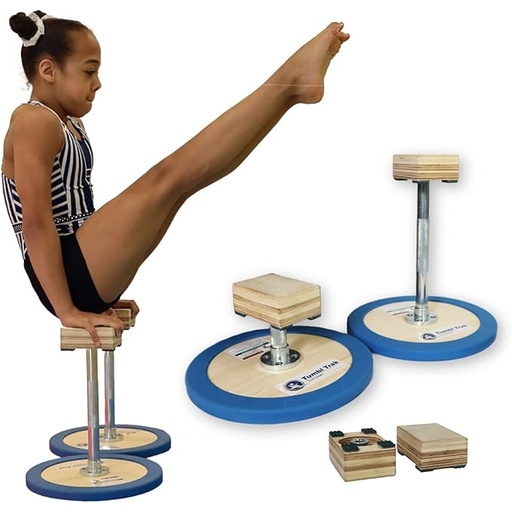
Tumbl Trak 3 in 1 Adjustable Handstand Canes – High Canes, Low Canes & Yoga Blocks – Gymnastics, Acrobatics, & Contortionist Equipment for Skill Development
About This MULTI-FUNCTIONAL DESIGN - Use as high canes, low canes, or acro blocks/handstand blocks with non-skid material for a secure grip. In addition it includes a portable carrying bag for easy storage. CUSTOM FIT - Adjustable heights and widths for varied shoulder sizes, ideal for gymnastics, acro and contortion training. SAFETY FIRST - Tumbl Trak prioritizes safety with its solid wood construction and non-slip PPR rubber base, providing a stable and secure foundation for all levels of training. ENHANCE TRAINING - Perfect for gymnasts, acrobats, cheer flyers, circus arts and contortionists to develop handstand shaping, grip strength, flexibility, balance, and body awareness. WE KNOW TRAINING EQUIPMENT - When you purchase THE 3-IN-1 Adjustable Hand Stand Canes from Tumbl Trak, you know that you’re getting a TRUE training product. Coaches, former athletes, and industry experts make up the Tumbl Trak Staff.
Brand: TumblTrak
Category: Sporting Goods > Athletics > Gymnastics > Gymnastics Training Aids > Gymnastics Spotting Blocks